Thomas Sinclair (politician, 1838–1914)

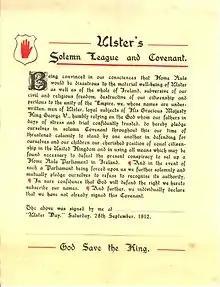
Ulster Covenant

Despite numerous requests, Sinclair never stood for parliament, instead he served as Deputy lieutenant, Justice of the peace, president of the Ulster chamber of commerce in 1876 and 1902, and privy councillor in 1896. Having been a supporter of William Ewart Gladstone, Sinclair joined the Ulster Liberal Party in 1868, supporting the land acts of 1870 and 1881. Following the home rule bill of 1886, he convened a meeting in the Ulster Hall of liberals on 30 April 1886 which passed a resolution in condemnation of the bill. Forming the Ulster Liberal Unionist Association, of which he was chair, he organised the Ulster Convention in Belfast. Held on 17 June 1892, it saw 11,879 Ulster unionists meet to protest home rule. 9 months after the convention, Sinclair was appointed to the executive committee of the new unionist clubs, which were founded to protect the union. The defeat of the British Liberal party in 1895 significantly decreased the threat of home rule, leading to the unionists clubs being suspended, and Sinclair returning to his activities in liberal reform. He was the leading Ulster member of the recess committee from 1895, which was founded by Horace Plunkett. He supported Plunkett's backing of T. P. Gill as secretary of the Irish Agricultural Organisation Society in 1899, in the face of strong protest by conservative unionists.